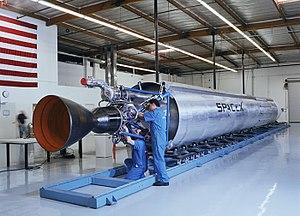
Le Falcon 1 était un lanceur léger conçu et fabriqué par la société américaine SpaceX. Elon Musk, fondateur de SpaceX, souhaite développer une famille de lanceurs économiques pour permettre l'essor de l'activité spatiale. Le Falcon 1 est un lanceur théoriquement réutilisable qui peut placer, selon son constructeur, 670 kg en orbite basse. Cinq lancements de Falcon 1 ont eu lieu entre 2006 et 2009 dont 3 échecs. Le cinquième vol, qui a eu lieu en 2009, a permis la mise en orbite d'un satellite commercial. Une nouvelle version plus performante du lanceur, le Falcon 1e, a été en projet puis abandonnée. Contrairement aux autres lanceurs privés de l'époque, le Falcon 1 utilisait des composants entièrement conçus au sein de la société qui le commercialisait.